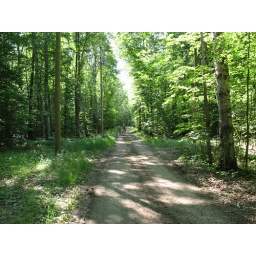
the road around the lake and to the cottage